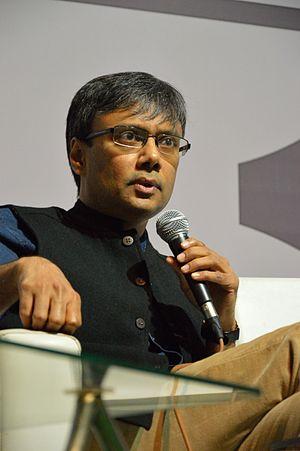
Amit Chaudhuri, né à Calcutta en 15 mai 1962, est un écrivain et chanteur indien.